James White (financier)

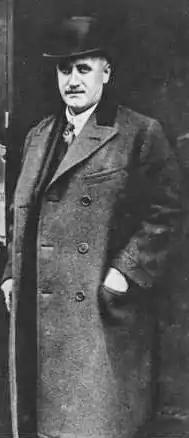
James White in the 1920s

James White (17 May 1877 – 29 June 1927) was an English financier, property developer and speculator. From a working-class family in Lancashire, he worked at a number of jobs before becoming well known in the years before the First World War as a boxing promoter. From that, he moved into property and other transactions, making large sums of money in major deals. He became a racehorse owner and theatre proprietor.